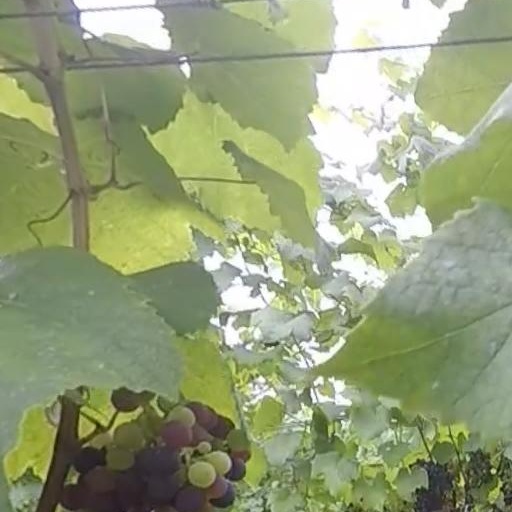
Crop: grape